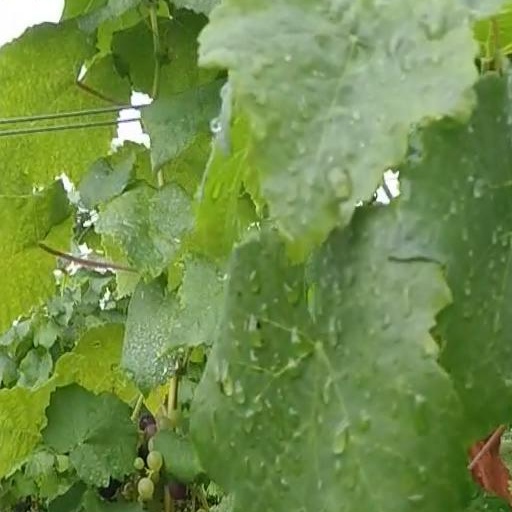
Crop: grape